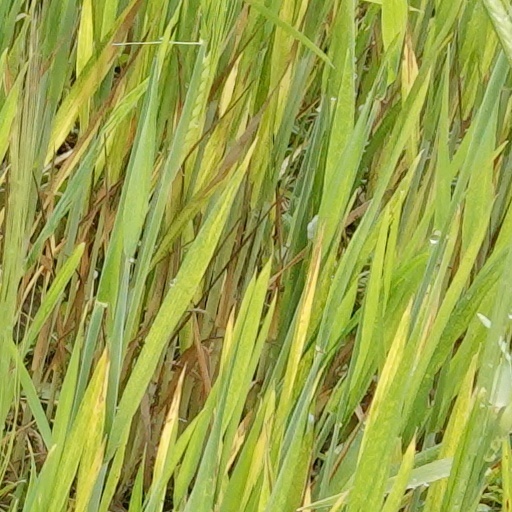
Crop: wheat